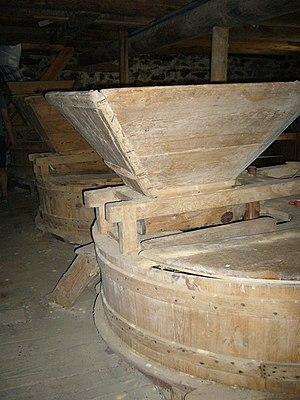
Meule Moulin d'Ancette
Le moulin d'Ancette est un moulin hydraulique à grains du XIVᵉ siècle, refait en 1868, et situé dans un hameau, à 200 mètres en contrebas du bourg de Saint-Julien-d'Ance, à 733 mètres d'altitude.